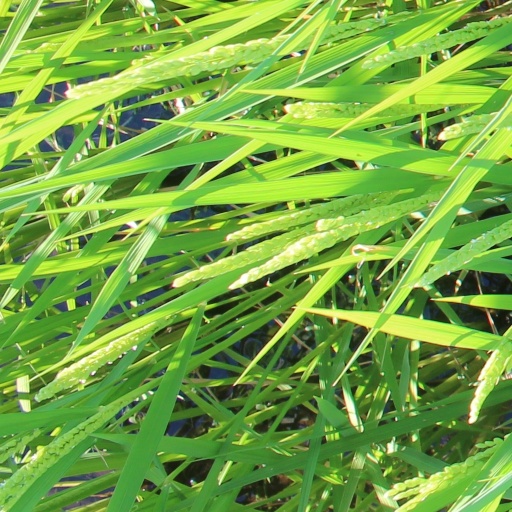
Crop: rice